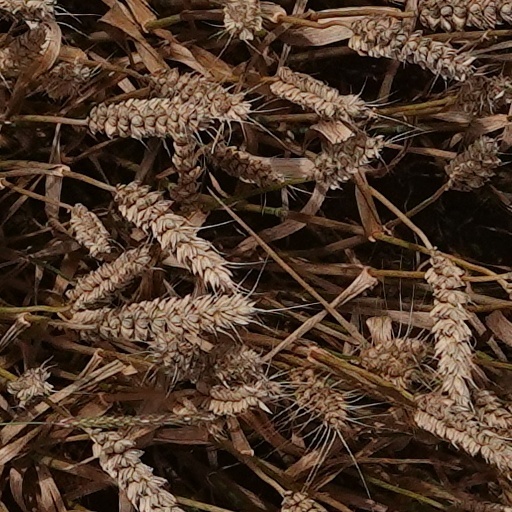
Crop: wheat